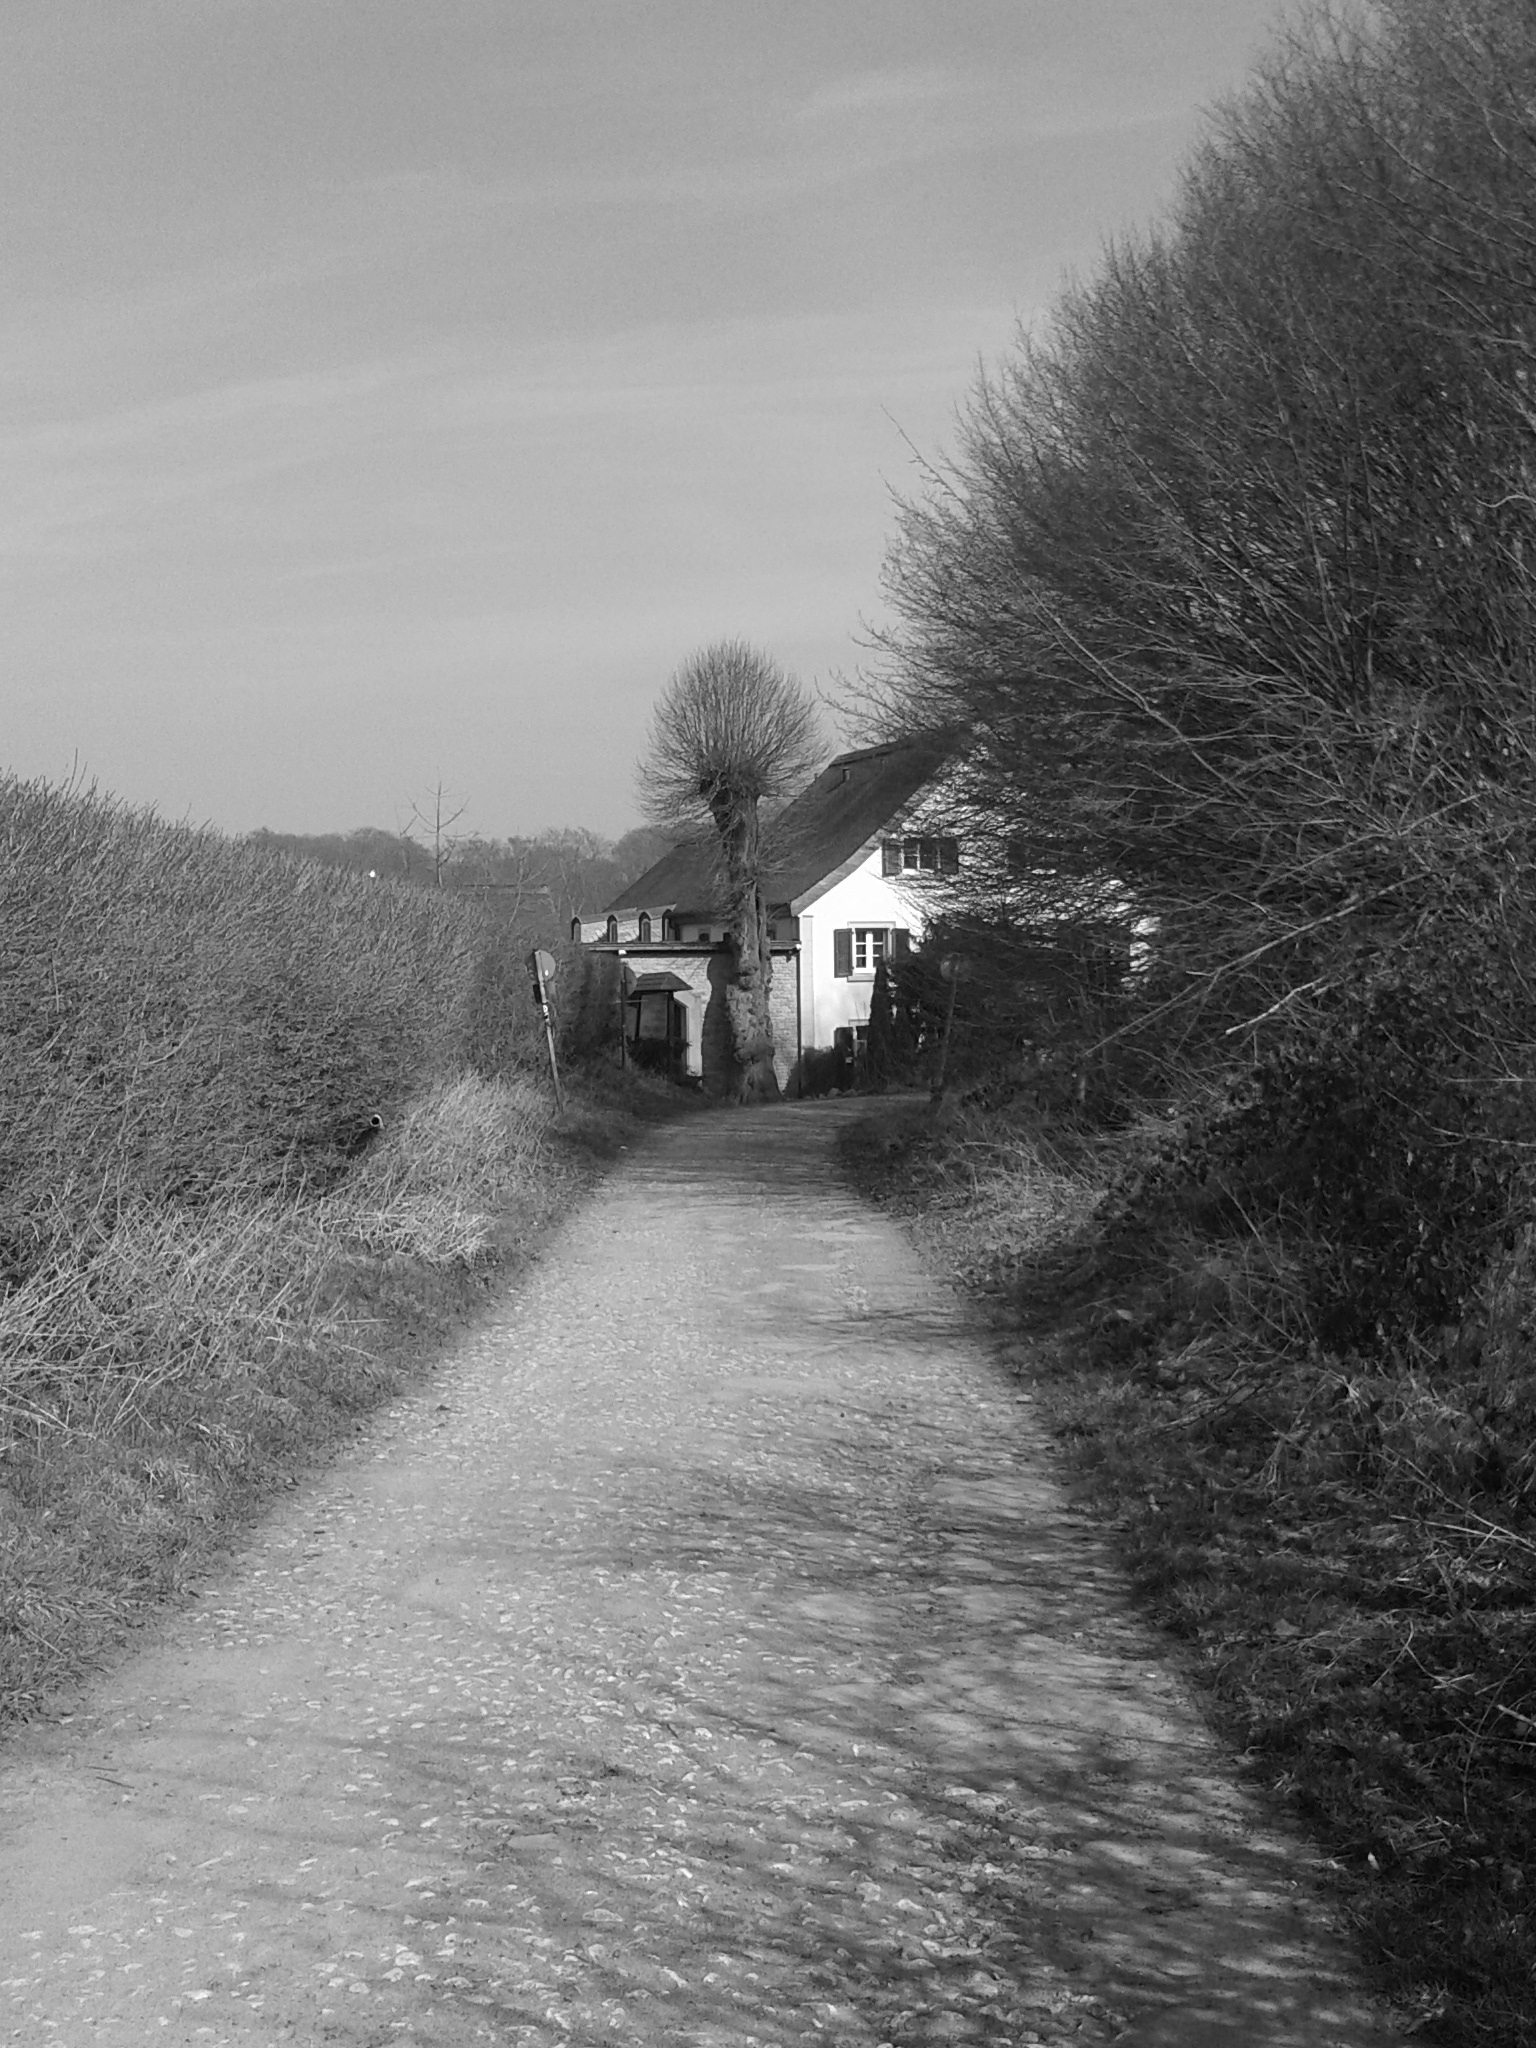
landscape, tree, nature, grass, snow, winter, black and white, mist, morning, home, river, weather, black, monochrome, lane, season, waterway, mood, away, rural area, monochrome photography, atmospheric phenomenon